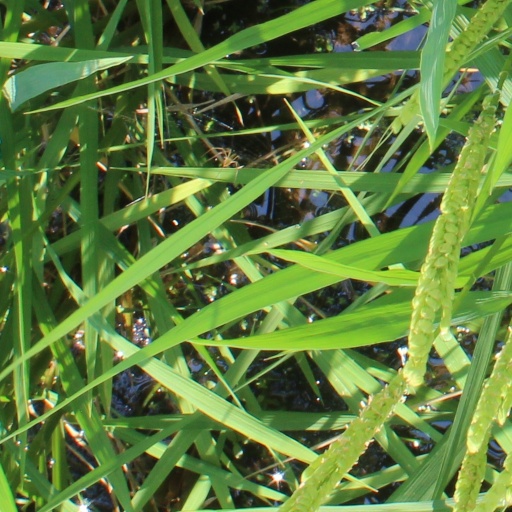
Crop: rice